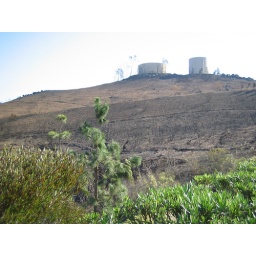
... right up to the water towers by my mom s in Poway